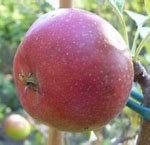
Label: apple